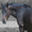
Label: horse